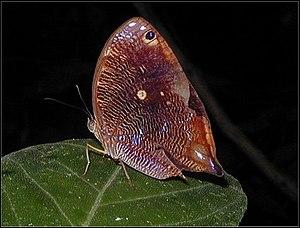
Bia actorion, vue latérale gauche (Verso). Guyane française.
Bia actorion est une espèce de lépidoptères de la famille des Nymphalidae, de la sous-famille des Morphinae, de la tribu des Brassolini, et de la sous-tribu des Biina.